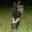
Label: skunk